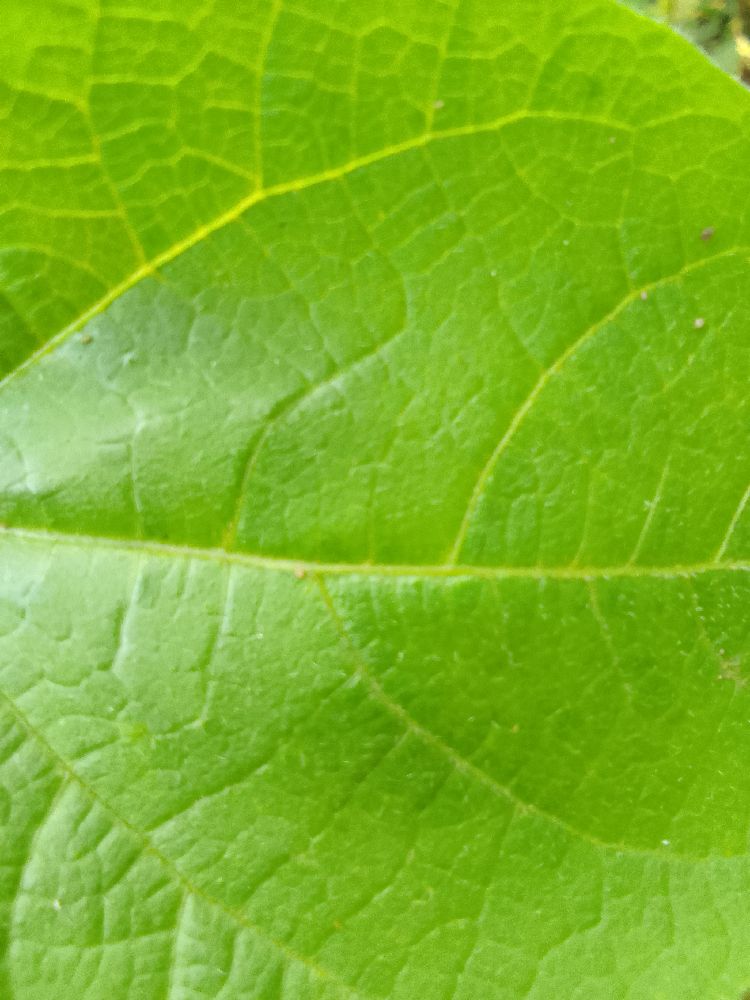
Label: healthy